Sabia (footballer)

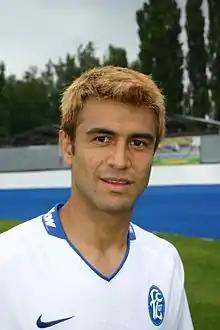
Portrait of Sabia

Vilmar da Cunha Rodrigues (born November 2, 1982), commonly known as Sabia, is a Brazilian football player.